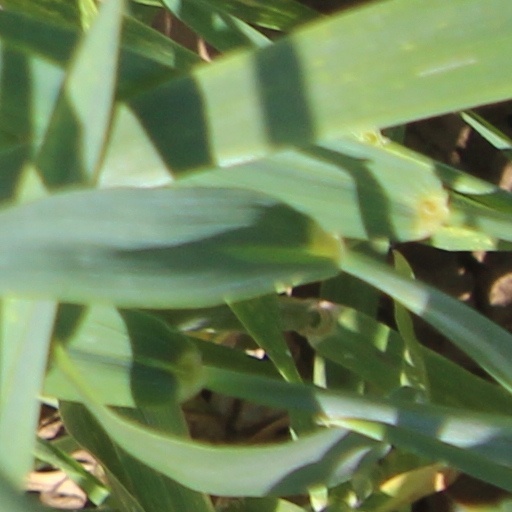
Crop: wheat